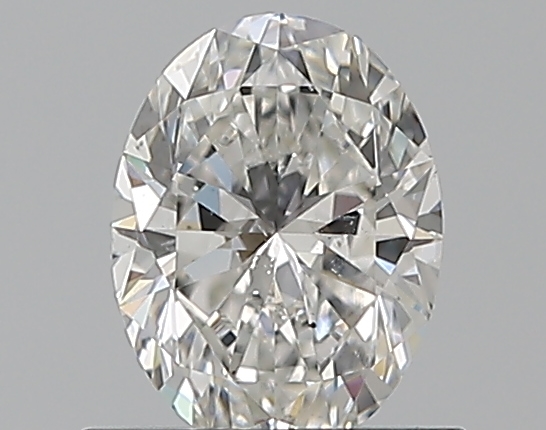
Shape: oval
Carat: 0.72
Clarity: SI1
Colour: F
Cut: EX
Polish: EX
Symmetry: VG
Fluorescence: F
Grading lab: GIA
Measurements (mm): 6.76 x 5.04 x 3.21